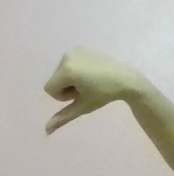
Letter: waw